Marcela Antola

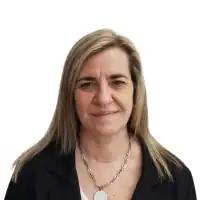

Marcela Antola (born 2 November 1964) is an Argentine politician who has been a member of the Chamber of Deputies of Argentina since 2021, elected in Entre Ríos Province. She is a member of the Radical Civic Union (UCR).